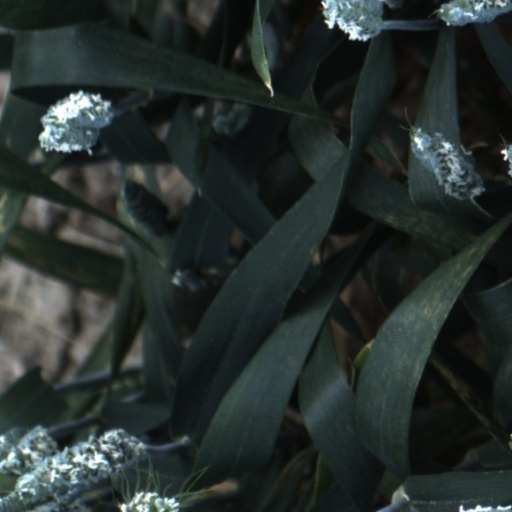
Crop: wheat